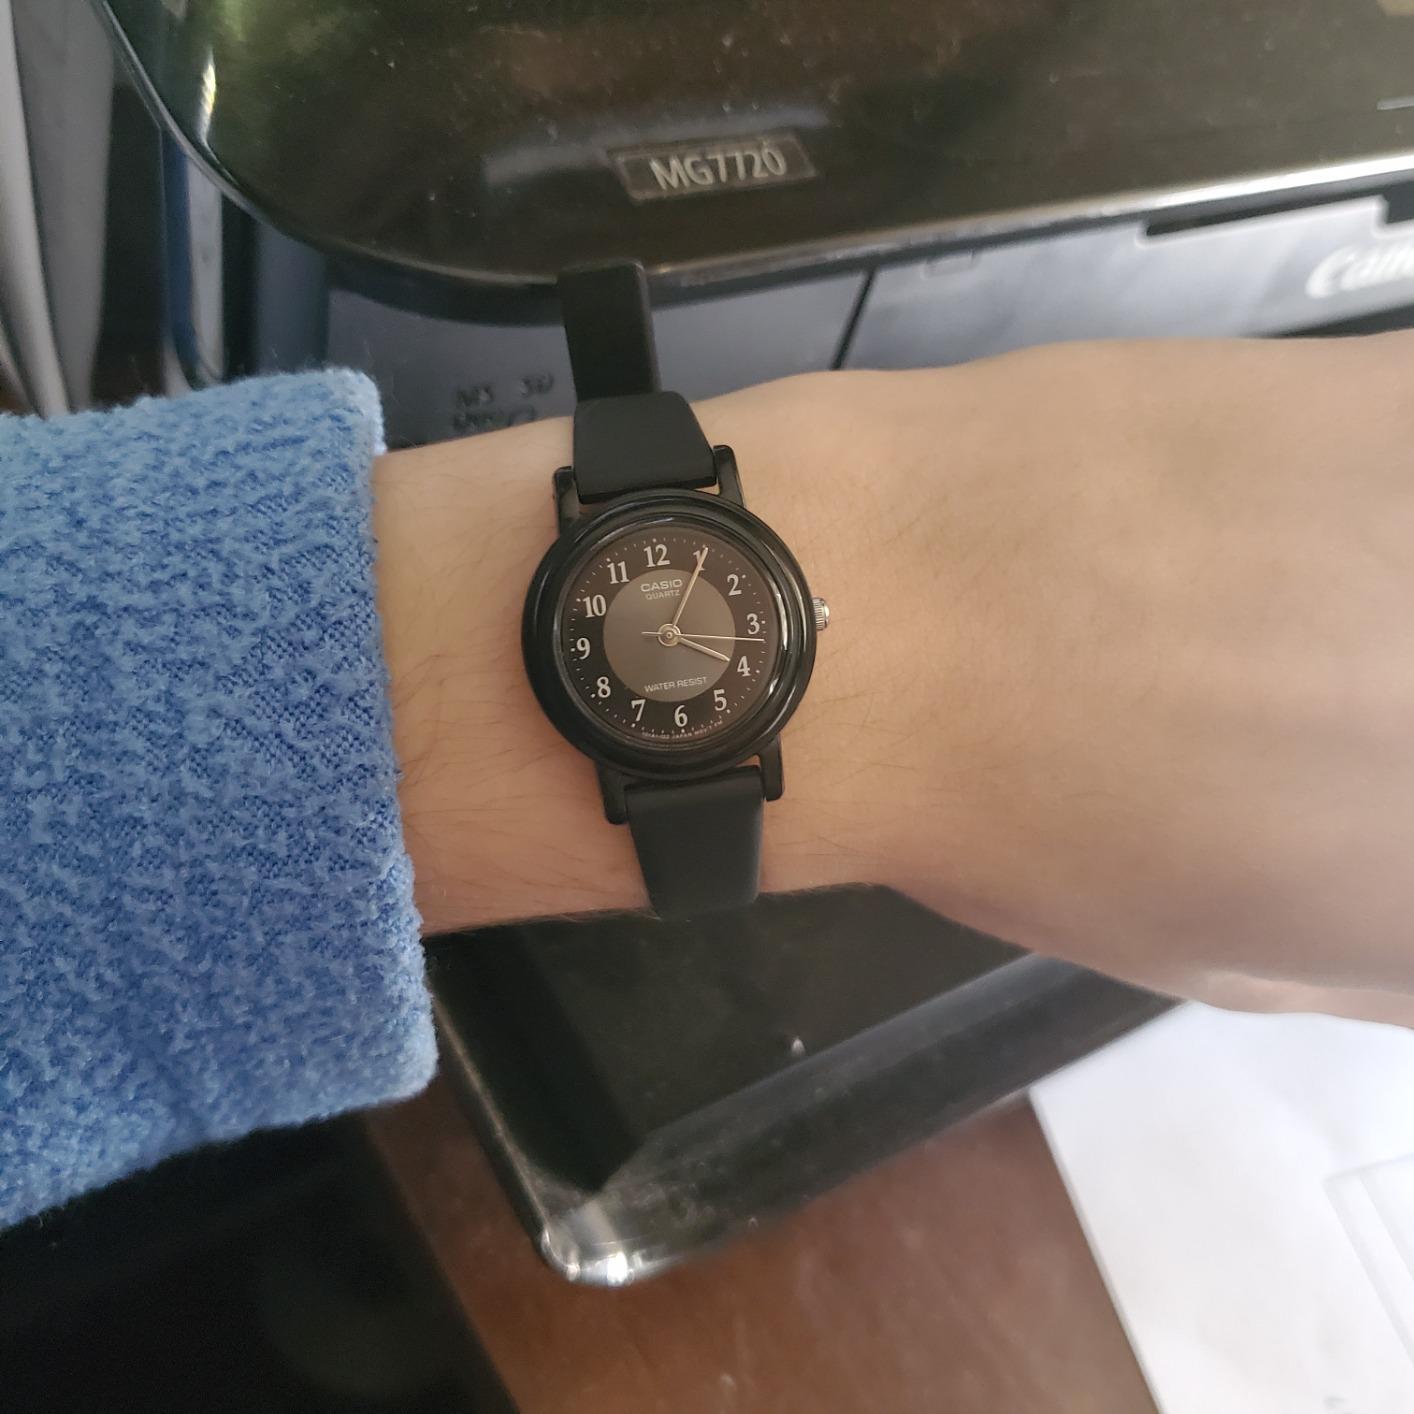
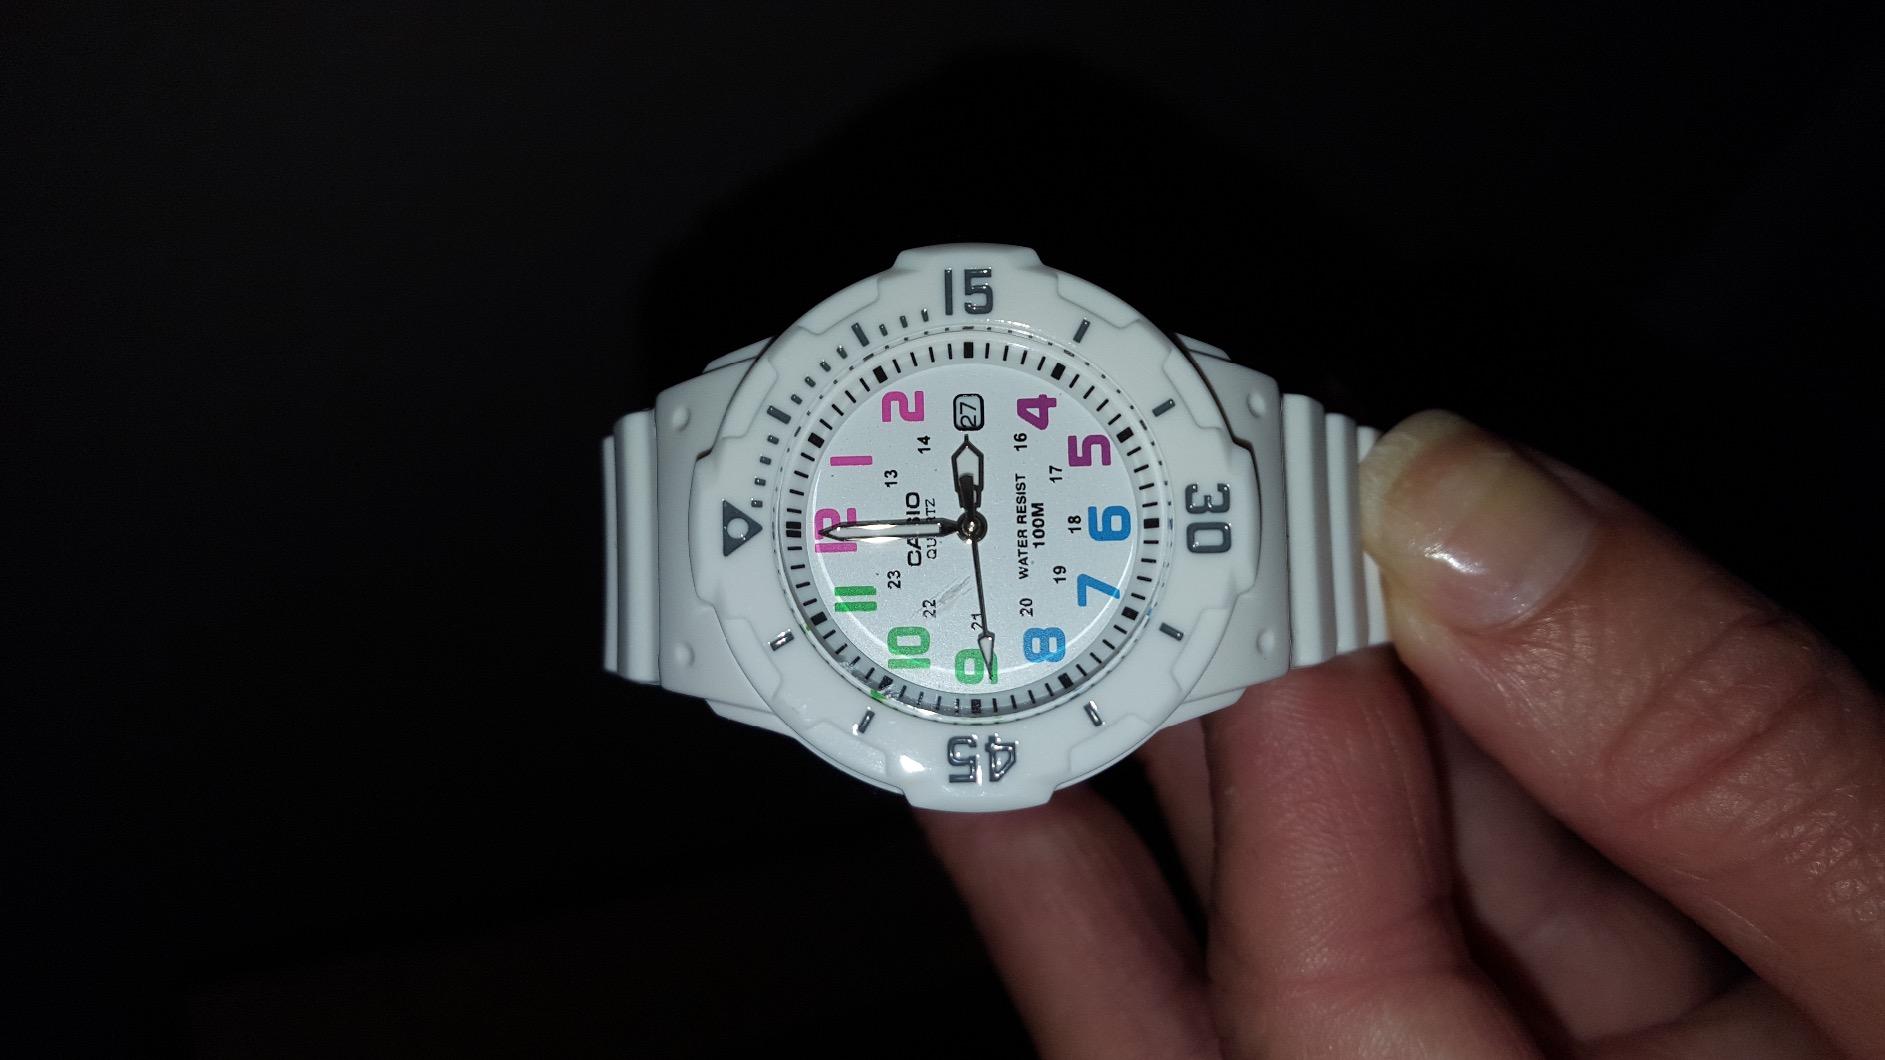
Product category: accessories_watch
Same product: no